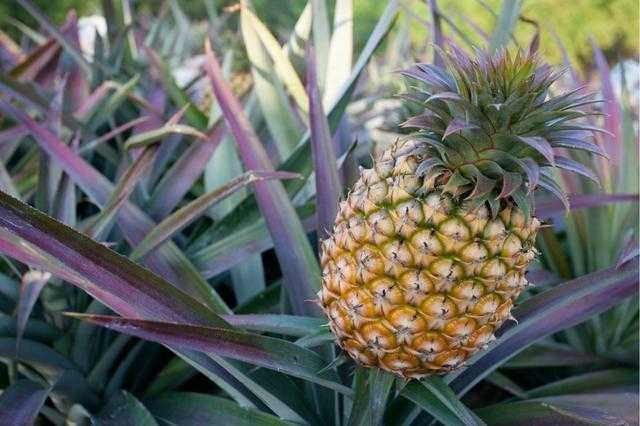
Label: Pineapple